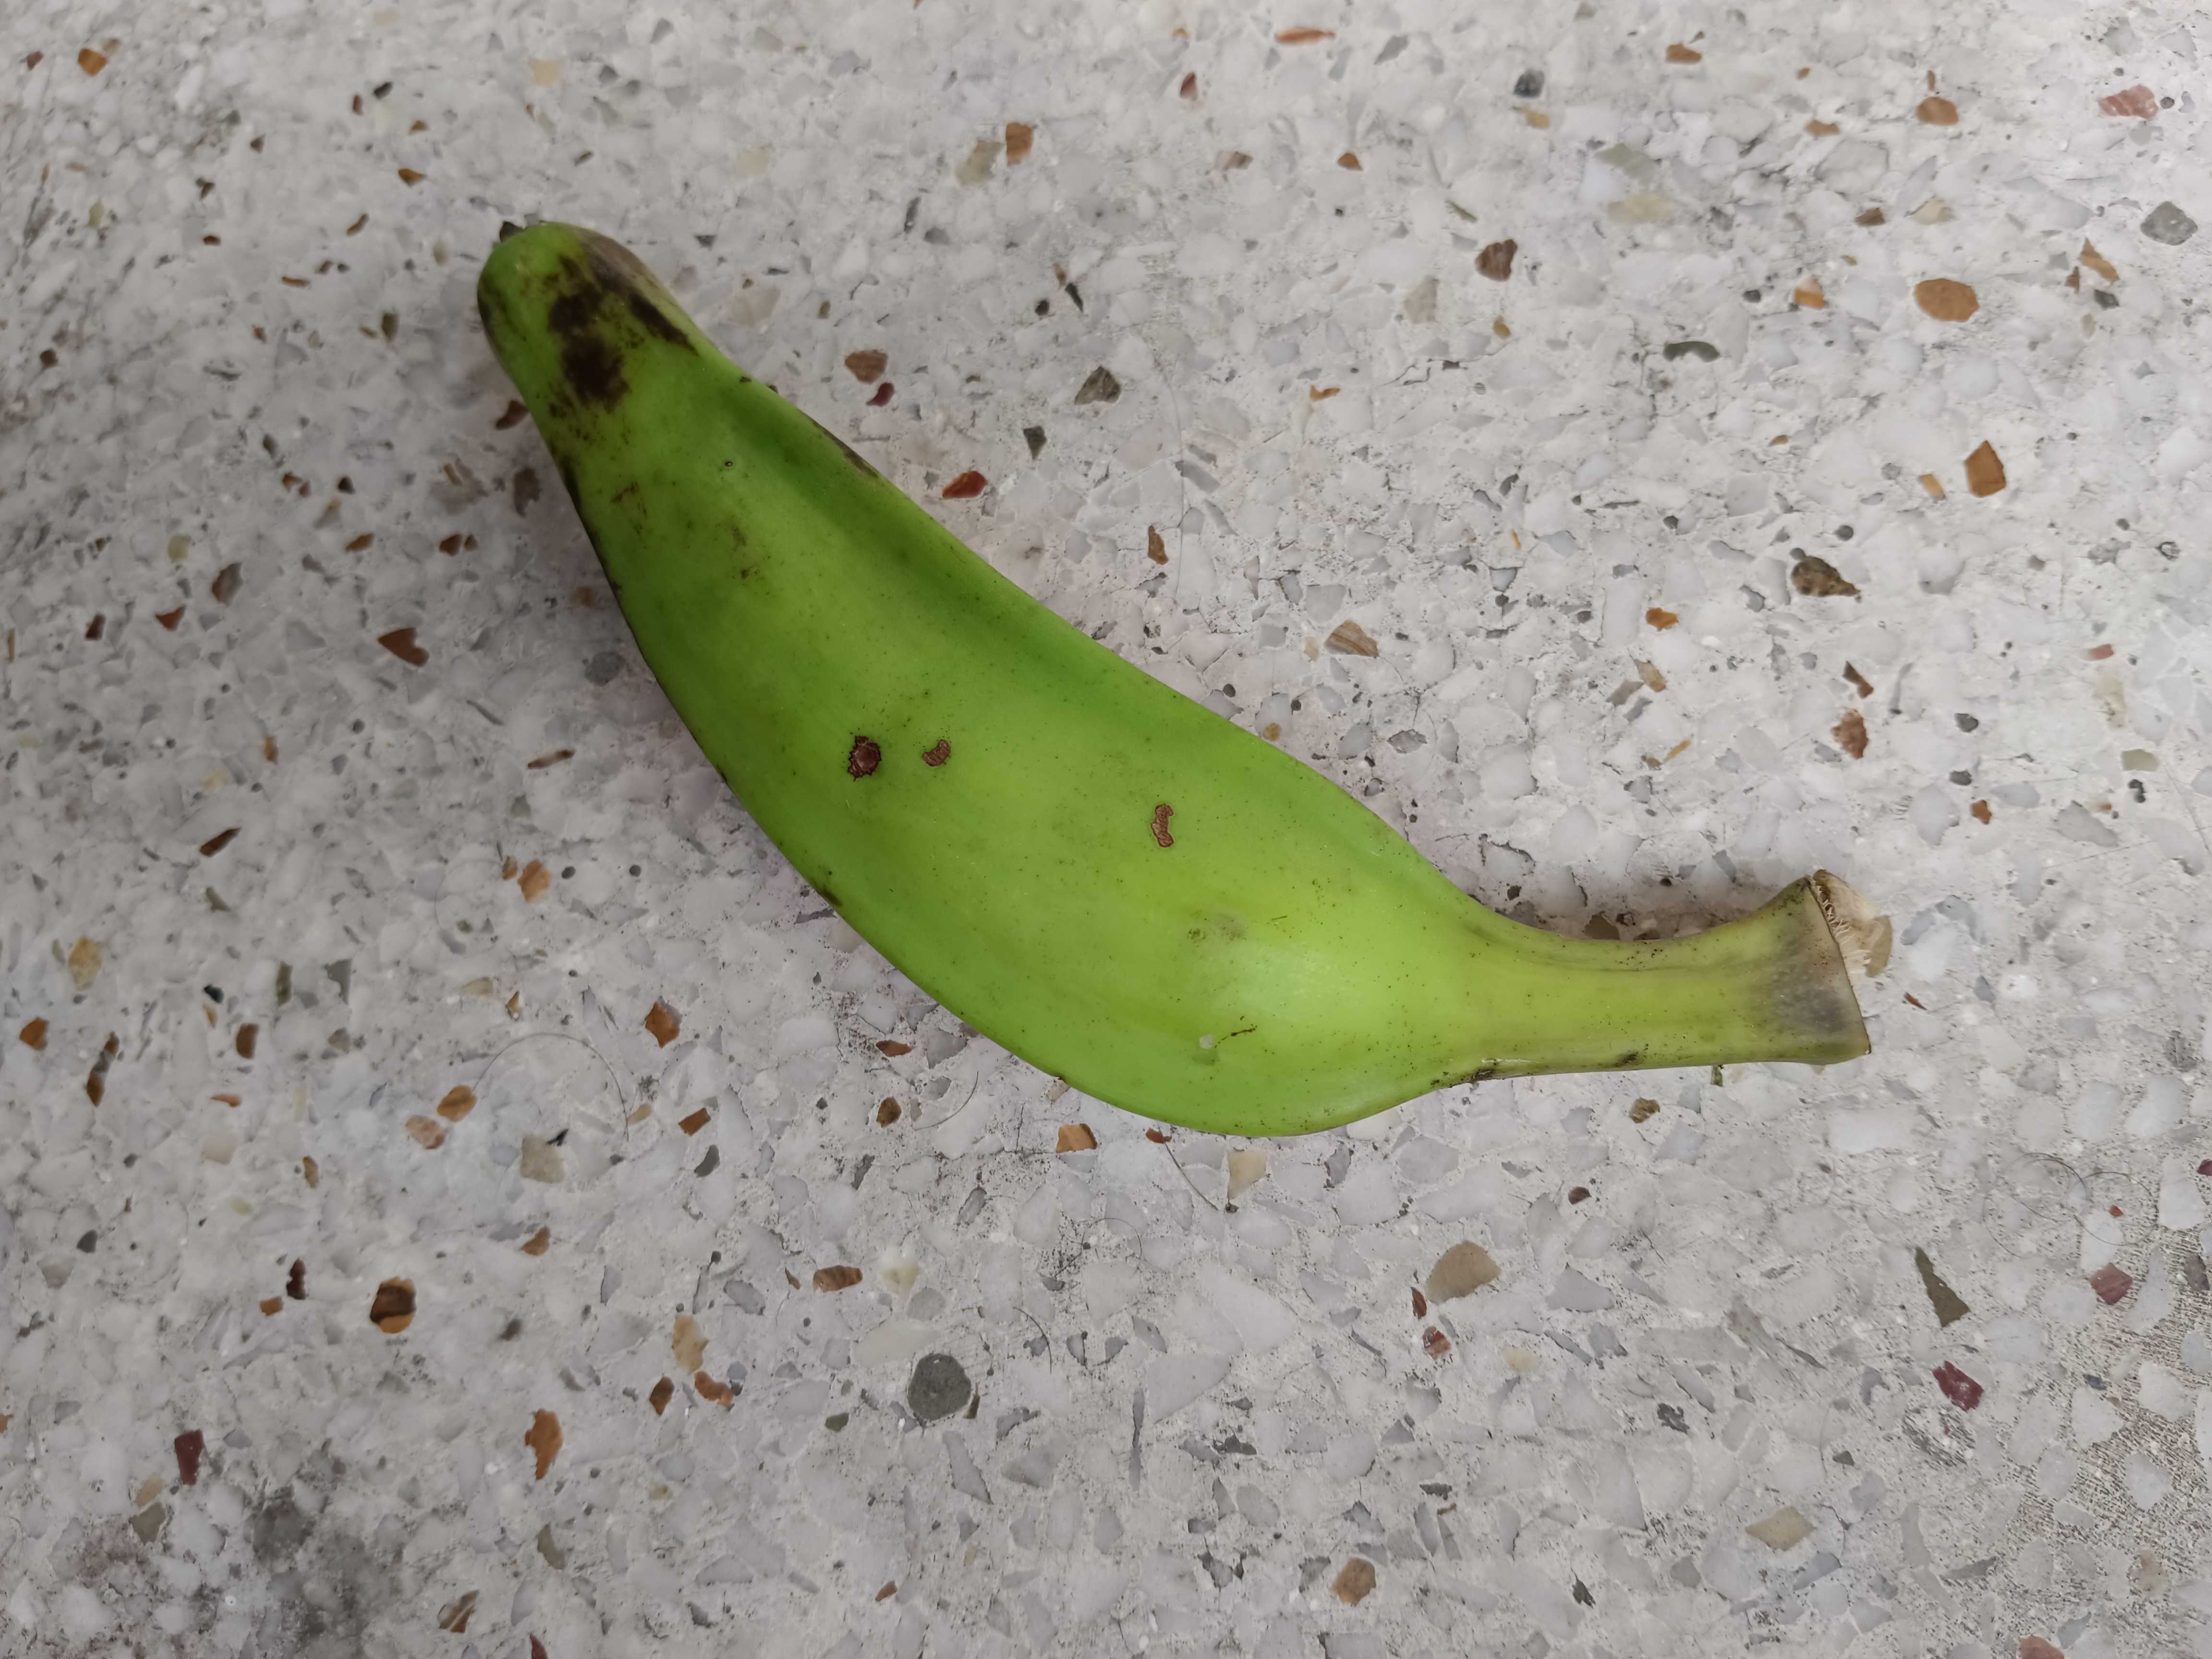
Banana variety: Anaji